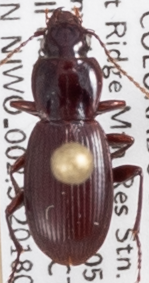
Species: Pterostichus restrictus
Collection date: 2018-07-17
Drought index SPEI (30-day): -0.734
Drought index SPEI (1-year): -0.54
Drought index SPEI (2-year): -0.03